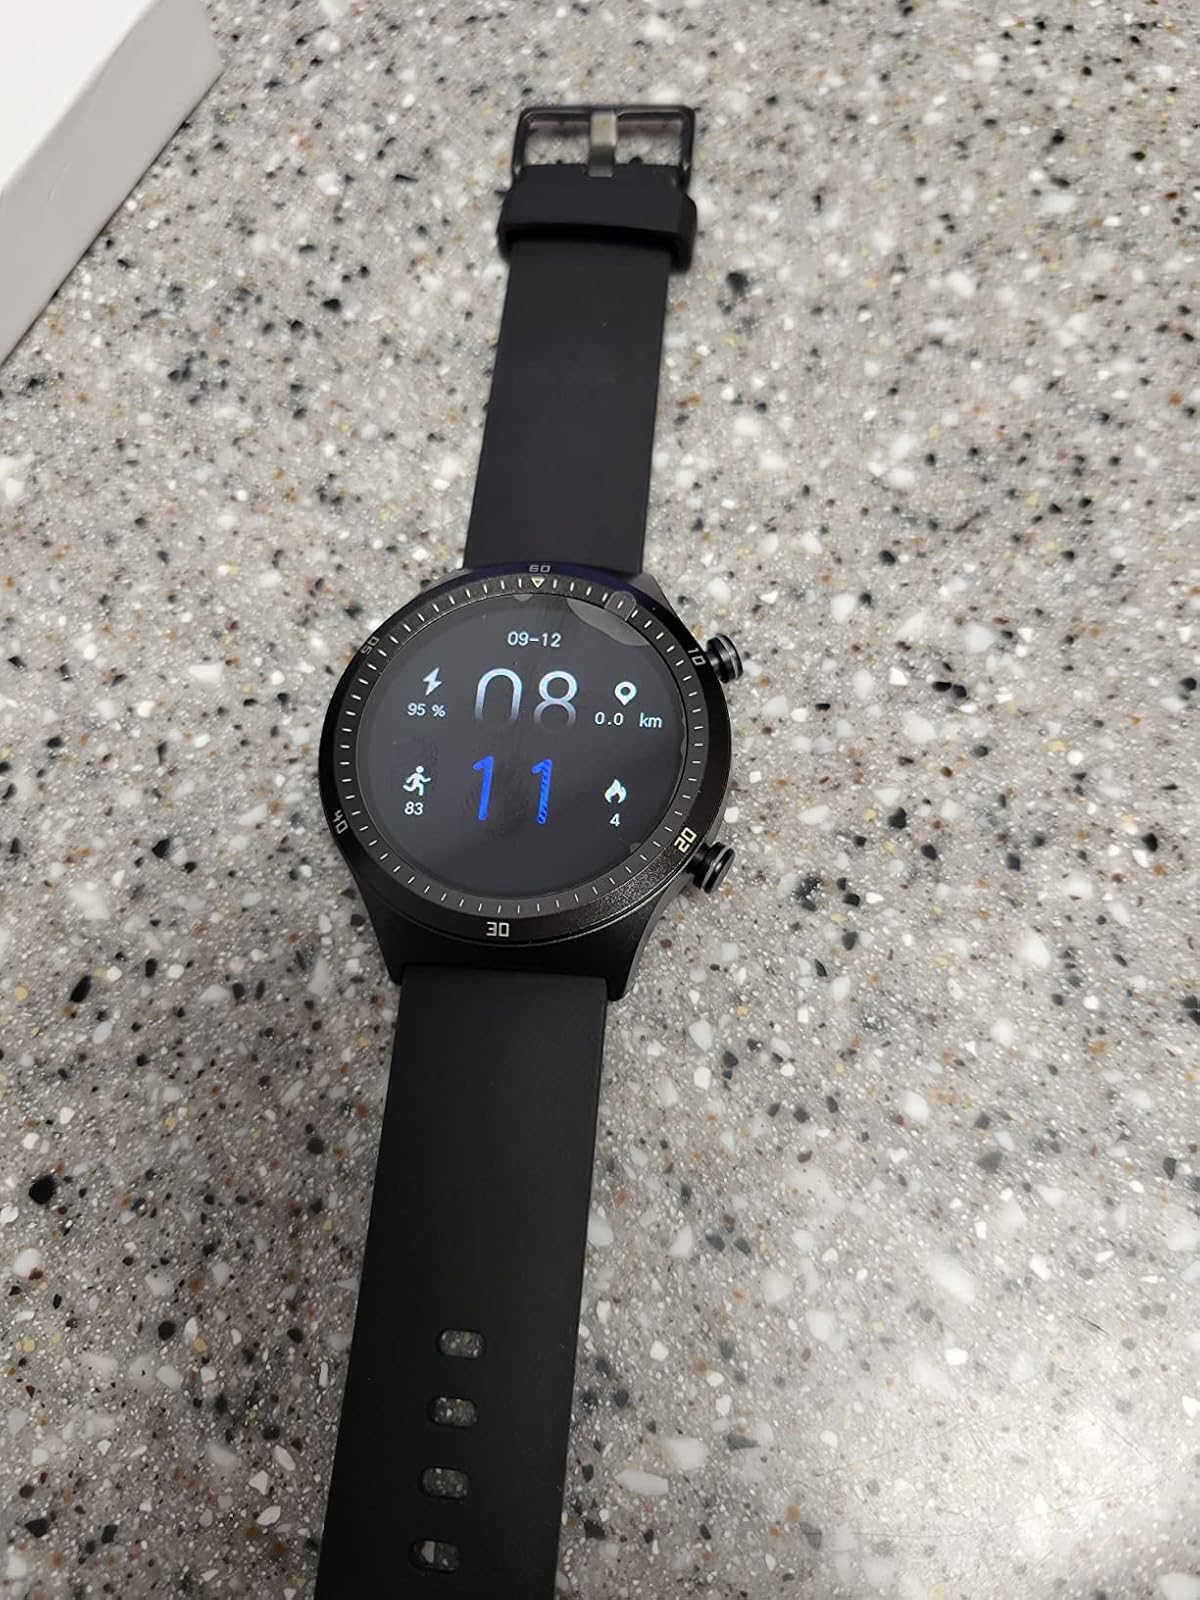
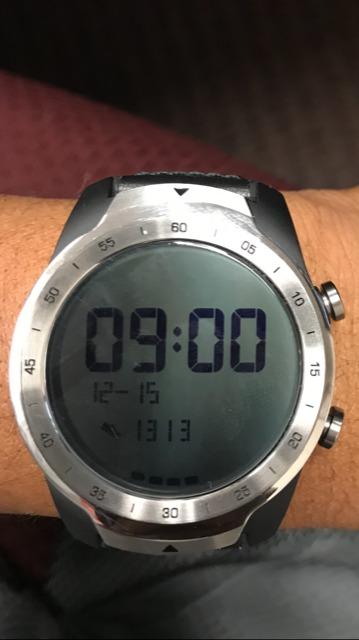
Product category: smartwatch
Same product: no